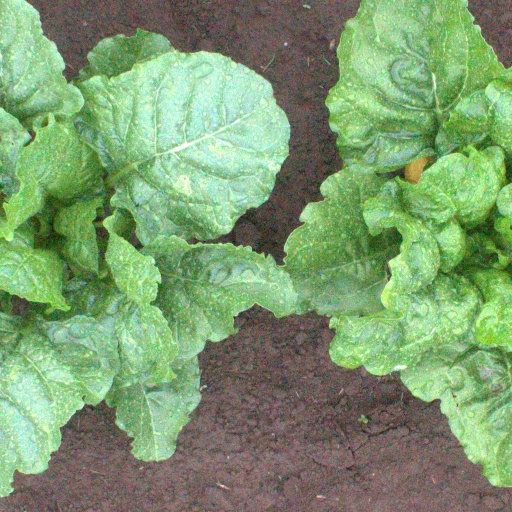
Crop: sugar beet